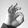
ASL letter: F